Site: brandenburg
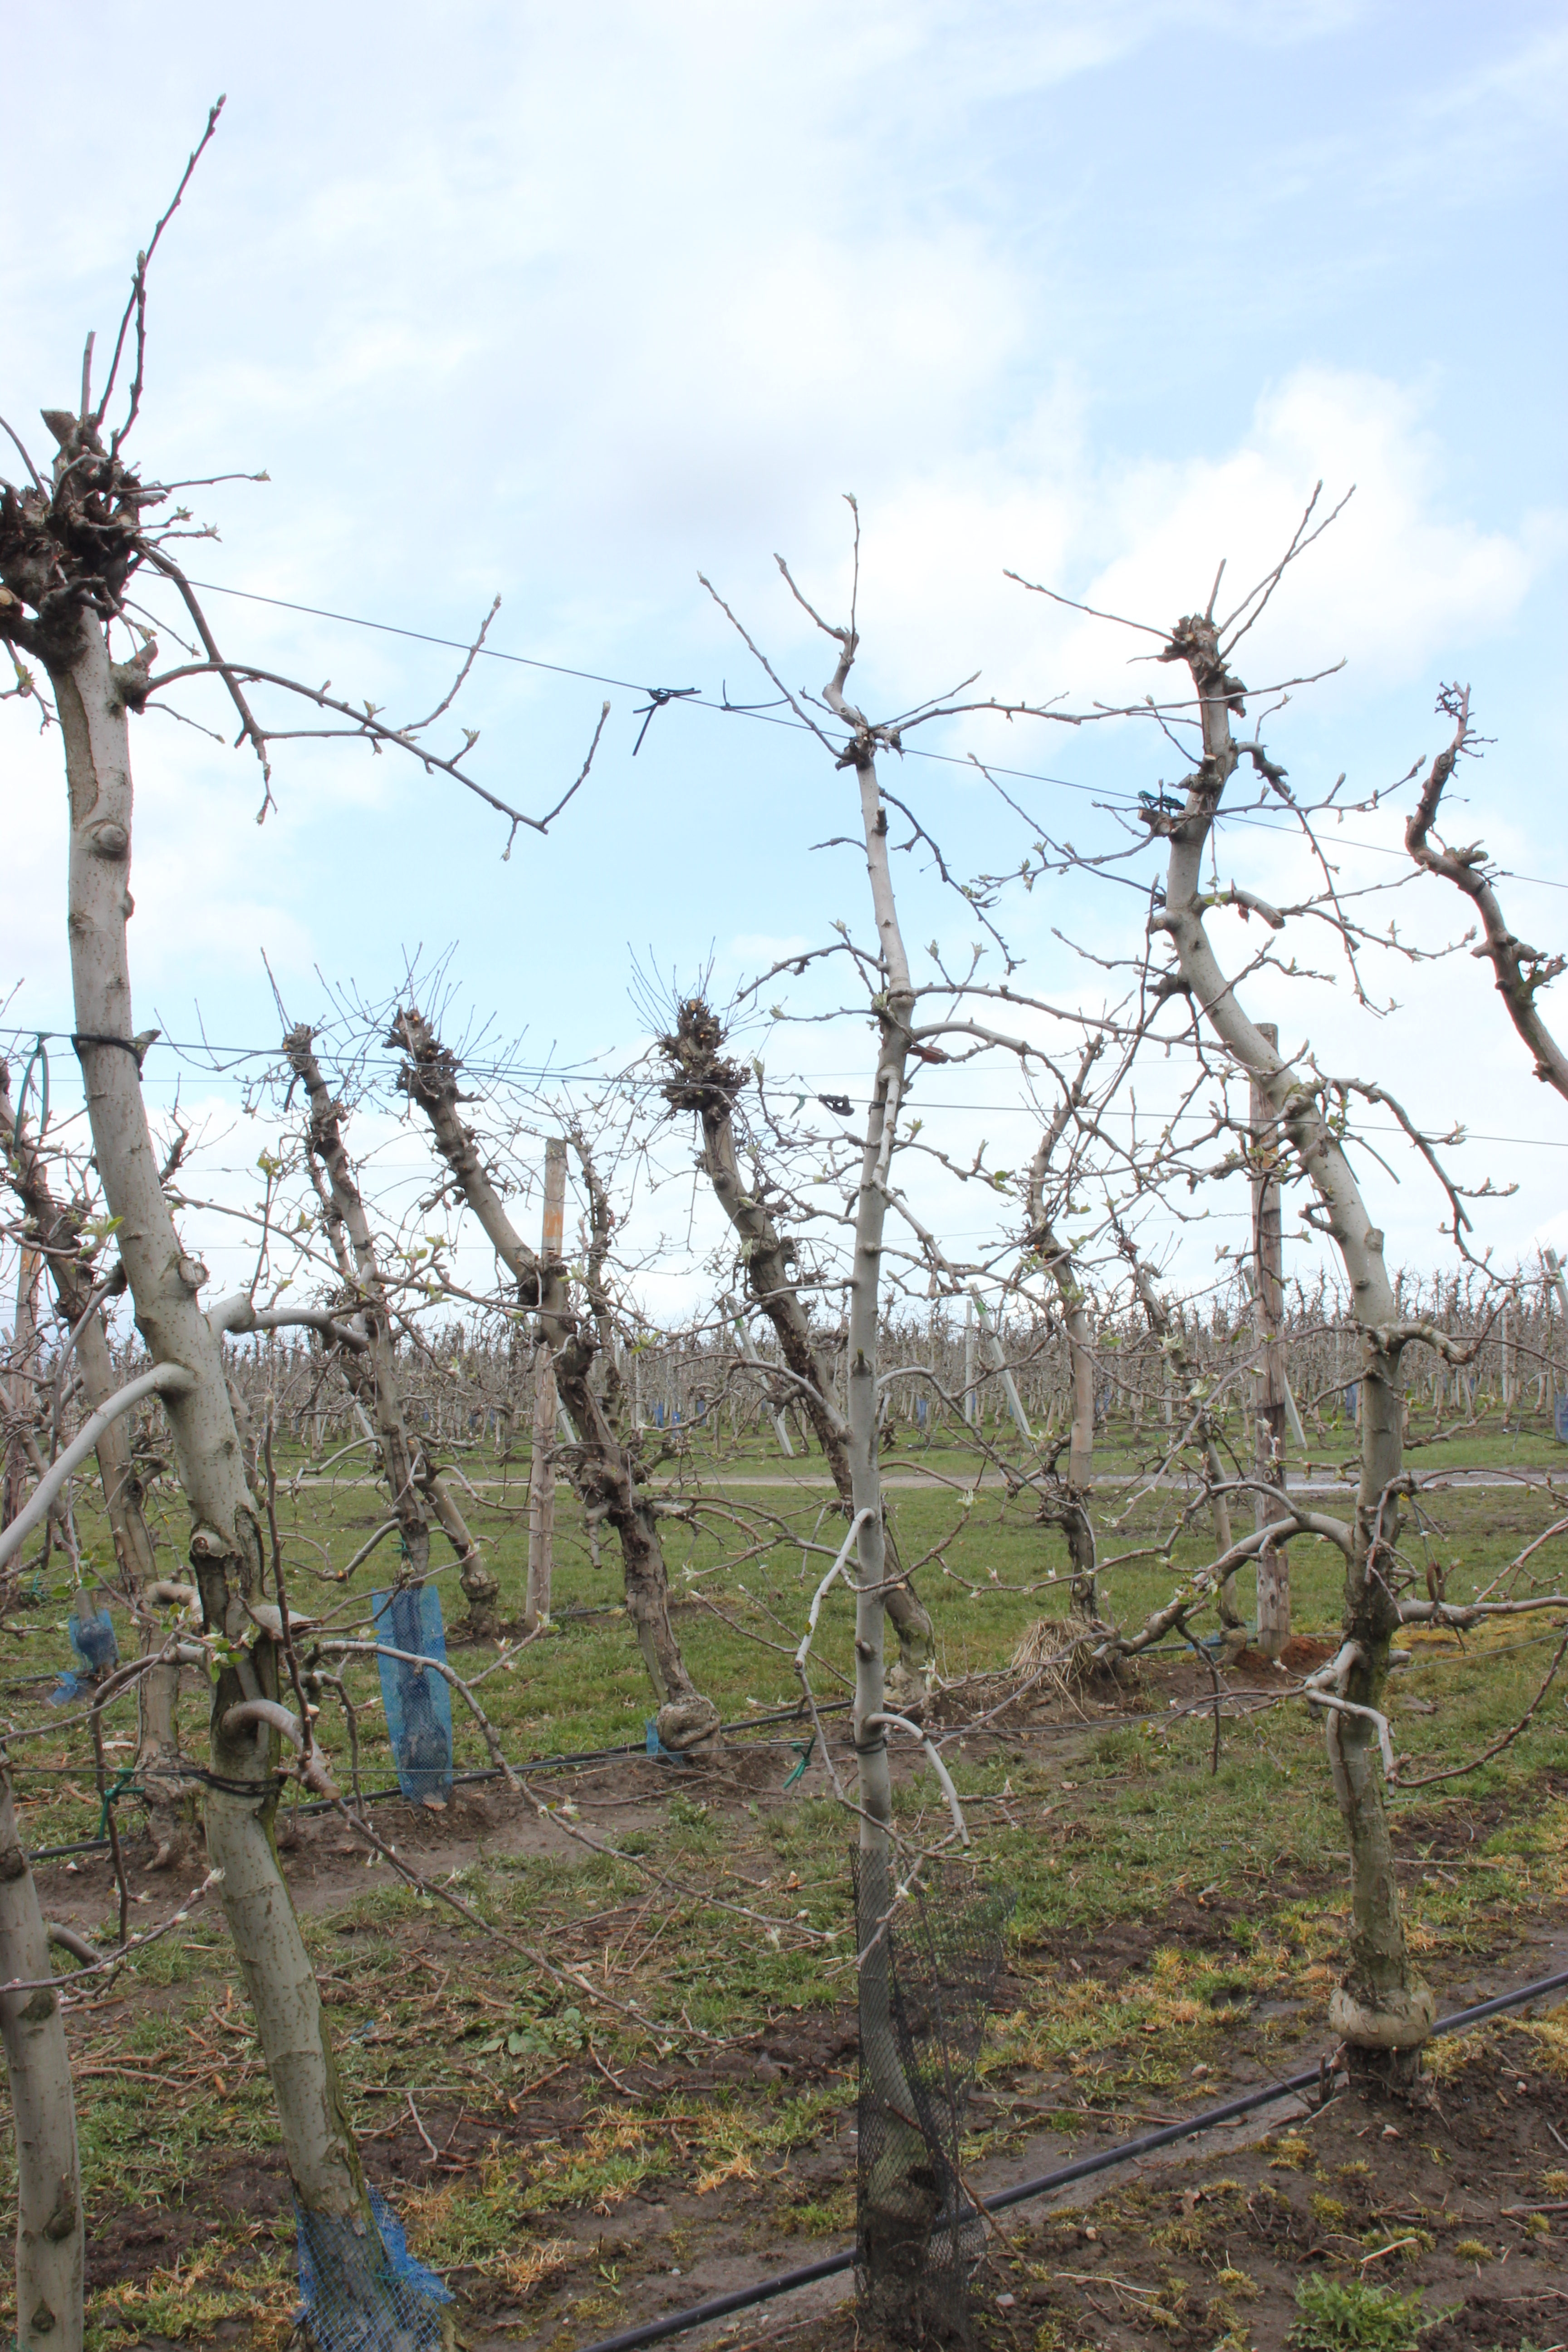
Growth stage (BBCH 55): Inflorescence emergence